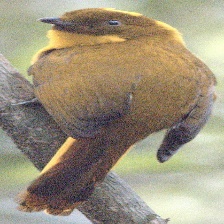
Species: GOLDEN BOWER BIRD
Scientific name: PRIONODURA NEWTONIANA